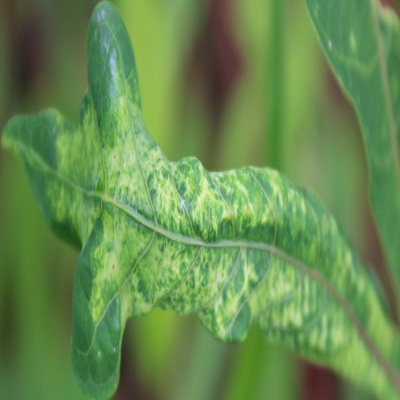
Crop: Cassava
Condition: mosaic